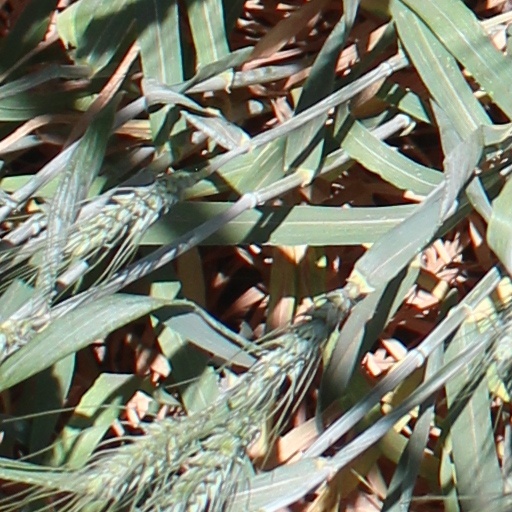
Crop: wheat